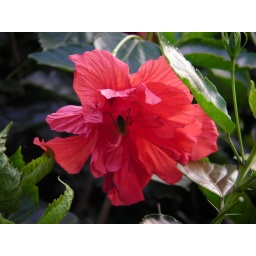
Bug in a red flower